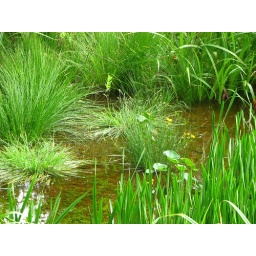
Pond in spring with yellow flowers